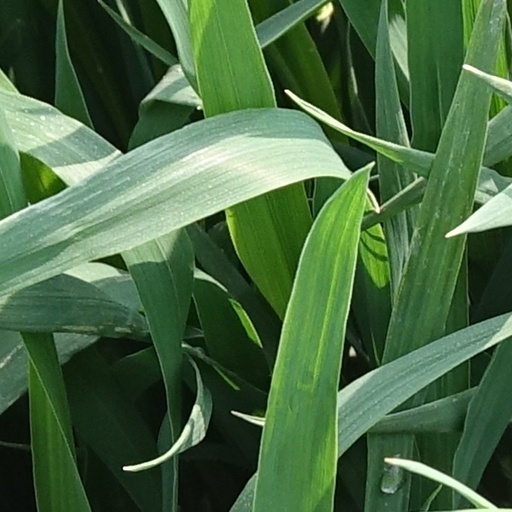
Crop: wheat